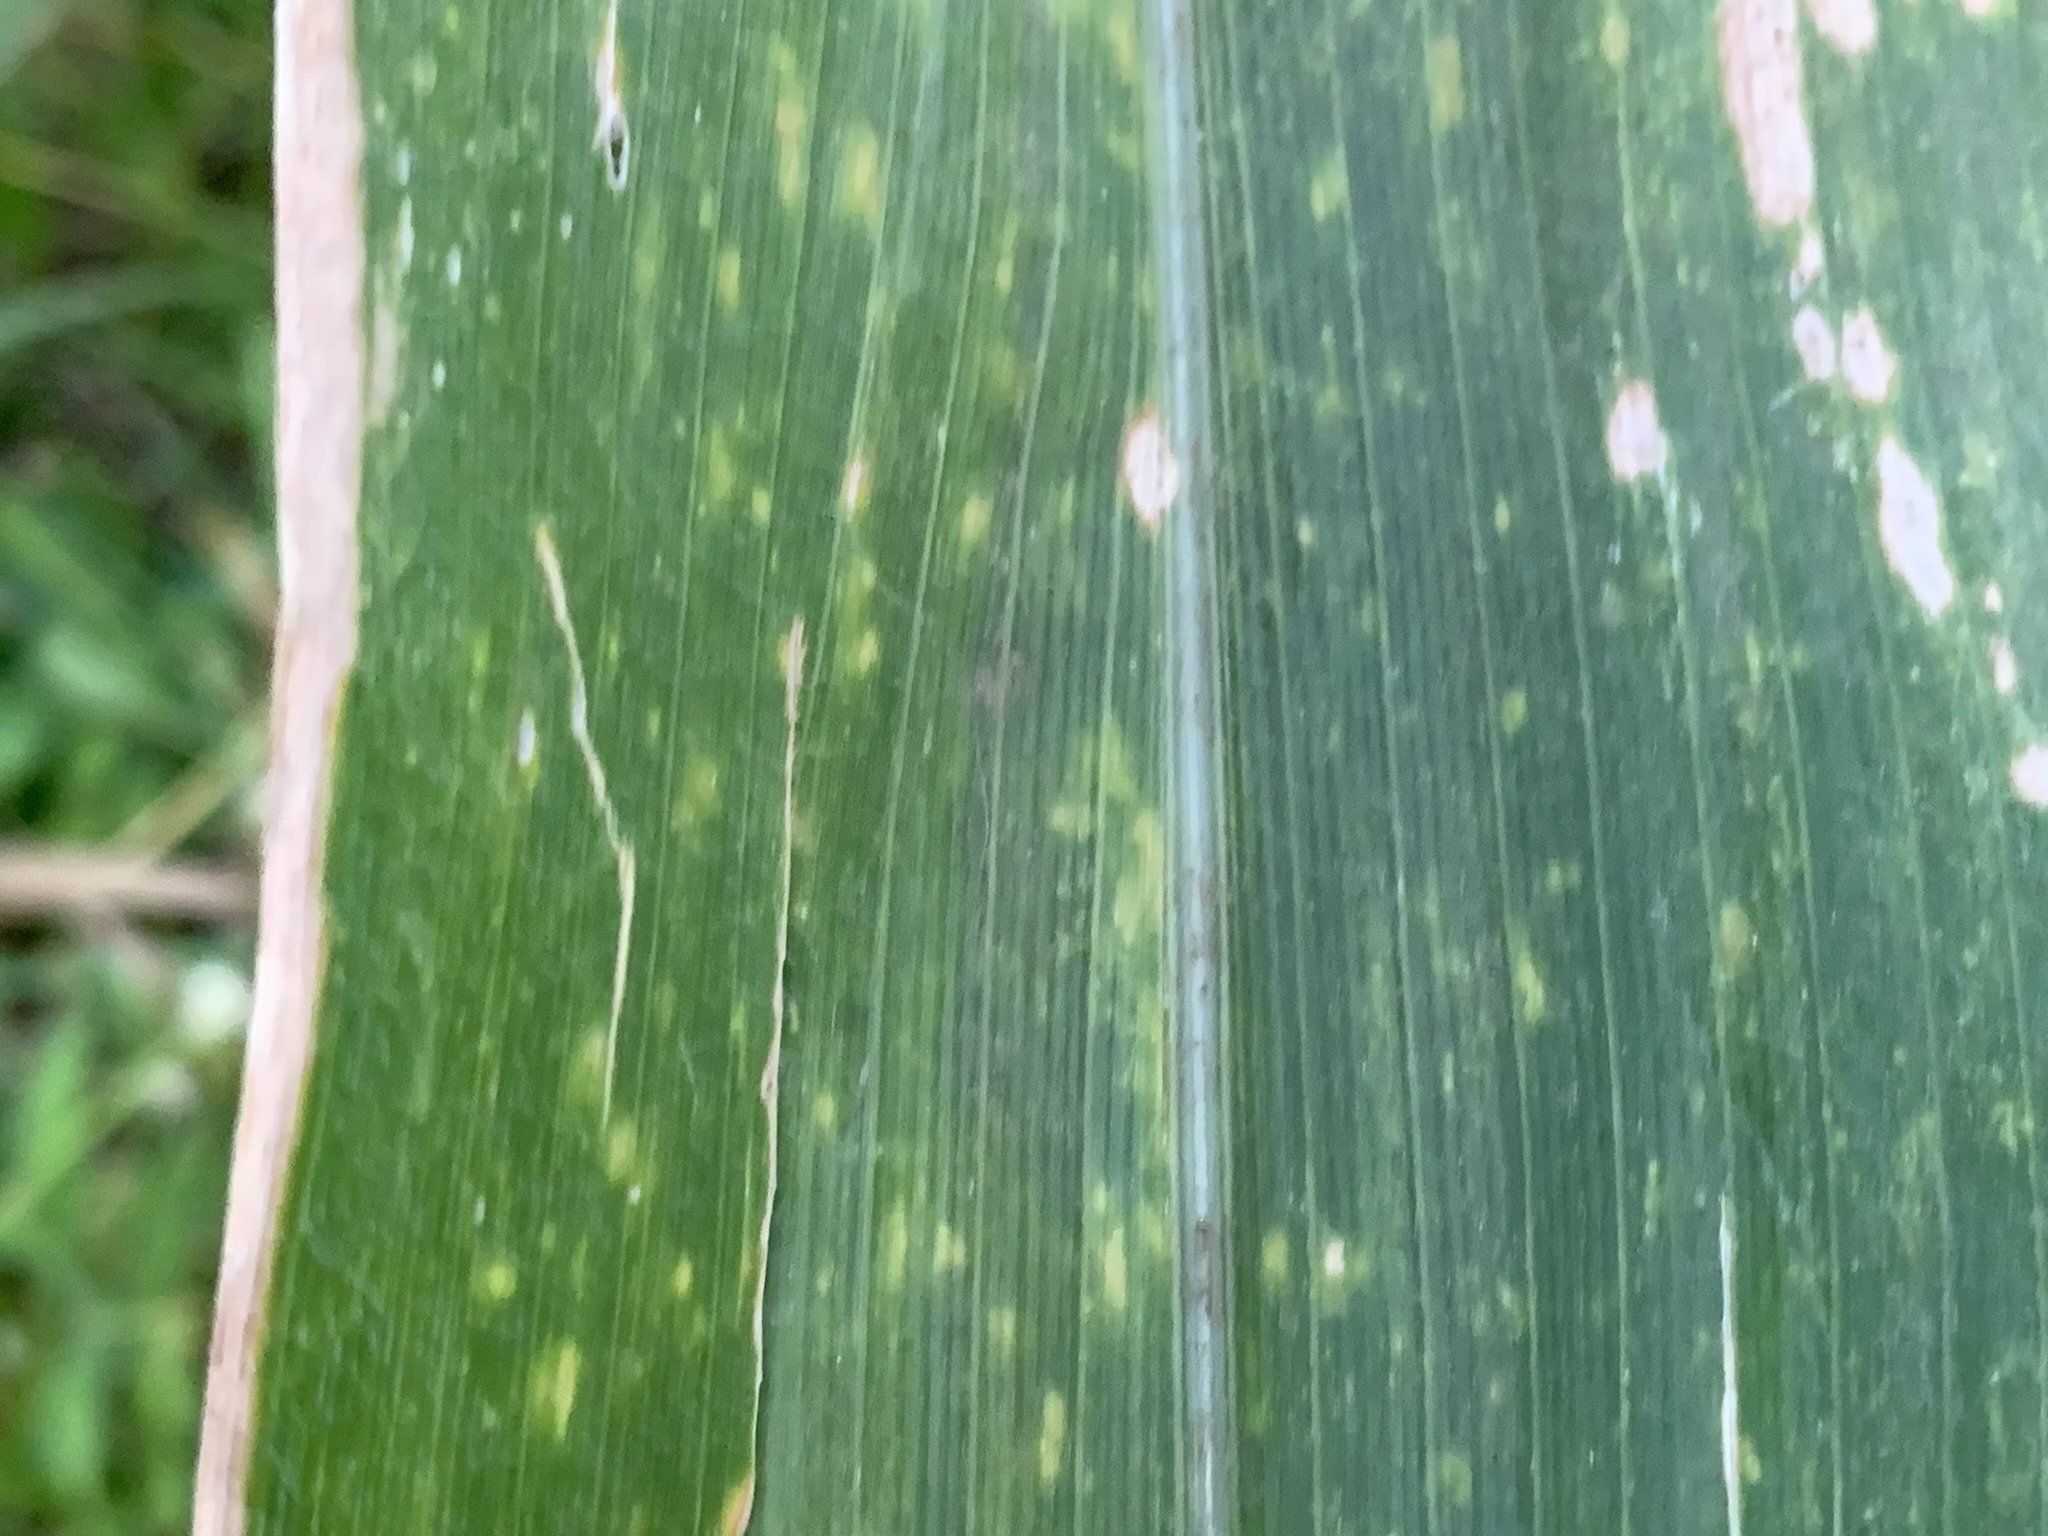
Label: MLN